John H. Cox

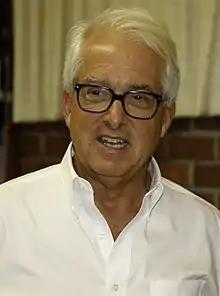
Cox in 2017

John Herman Cox (né Kaplan; born July 15, 1955) is an American businessman, housing developer, political activist, and perennial candidate. A Republican, he was the party's nominee for Governor of California in 2018, as well as one of the party's replacement candidates in the state's 2021 recall election.